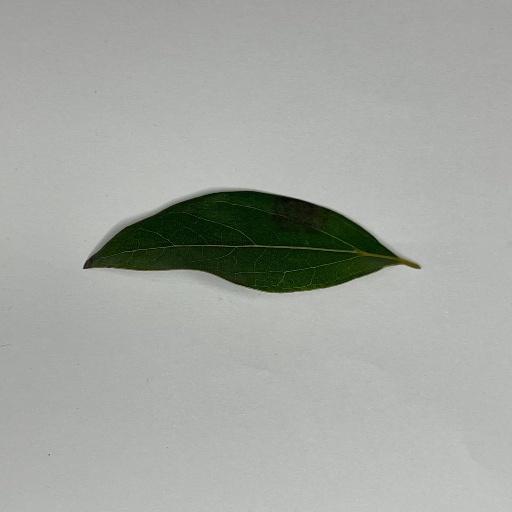
Species: Camphor
Leaf condition: Healthy Leaf